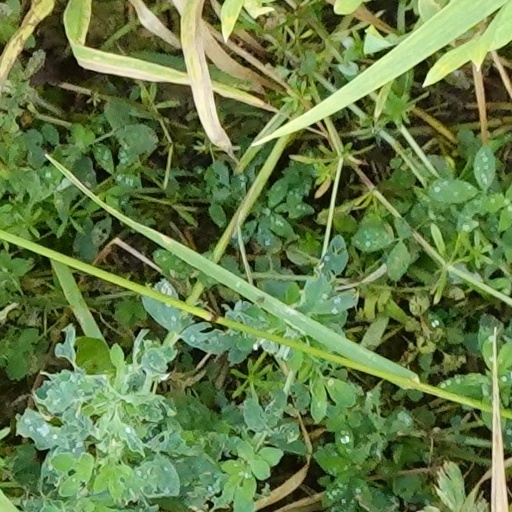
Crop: wheat